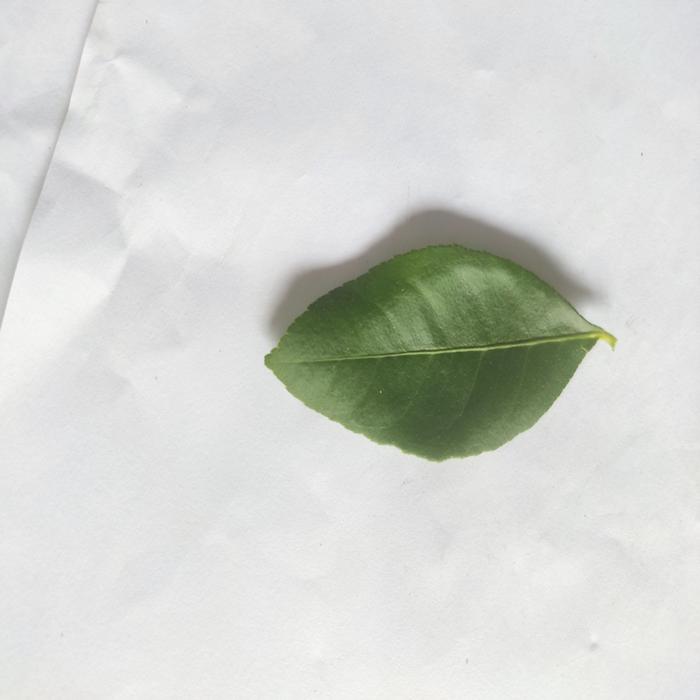
Crop: Lemon
Leaf condition: Healthy_Leaf